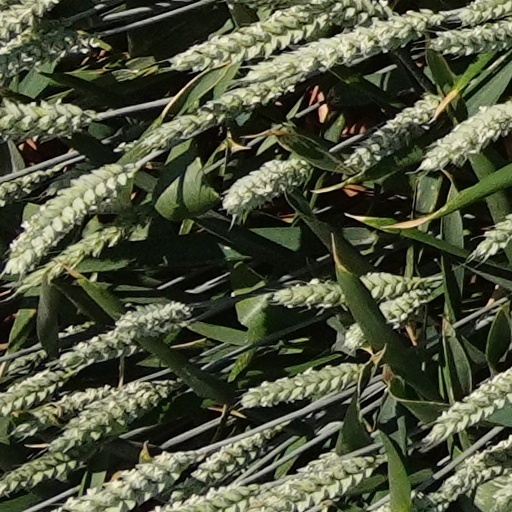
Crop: wheat